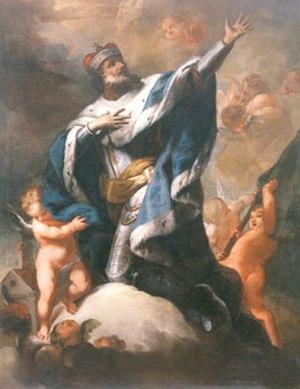
Johann Martin Hohenberg, né le 8 mai 1657 à Naples et mort le 14 septembre 1745 à Vienne, est un peintre baroque austro-italien.